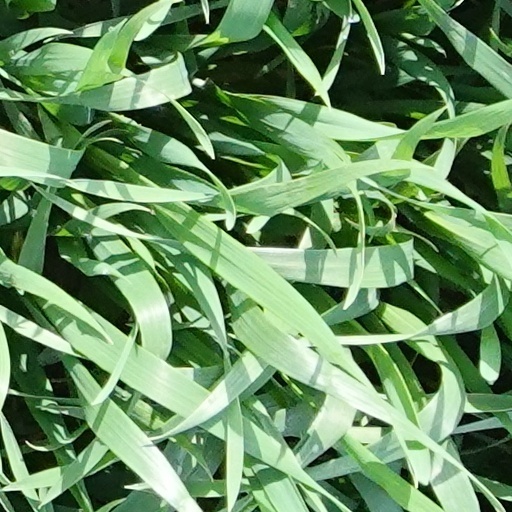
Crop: wheat